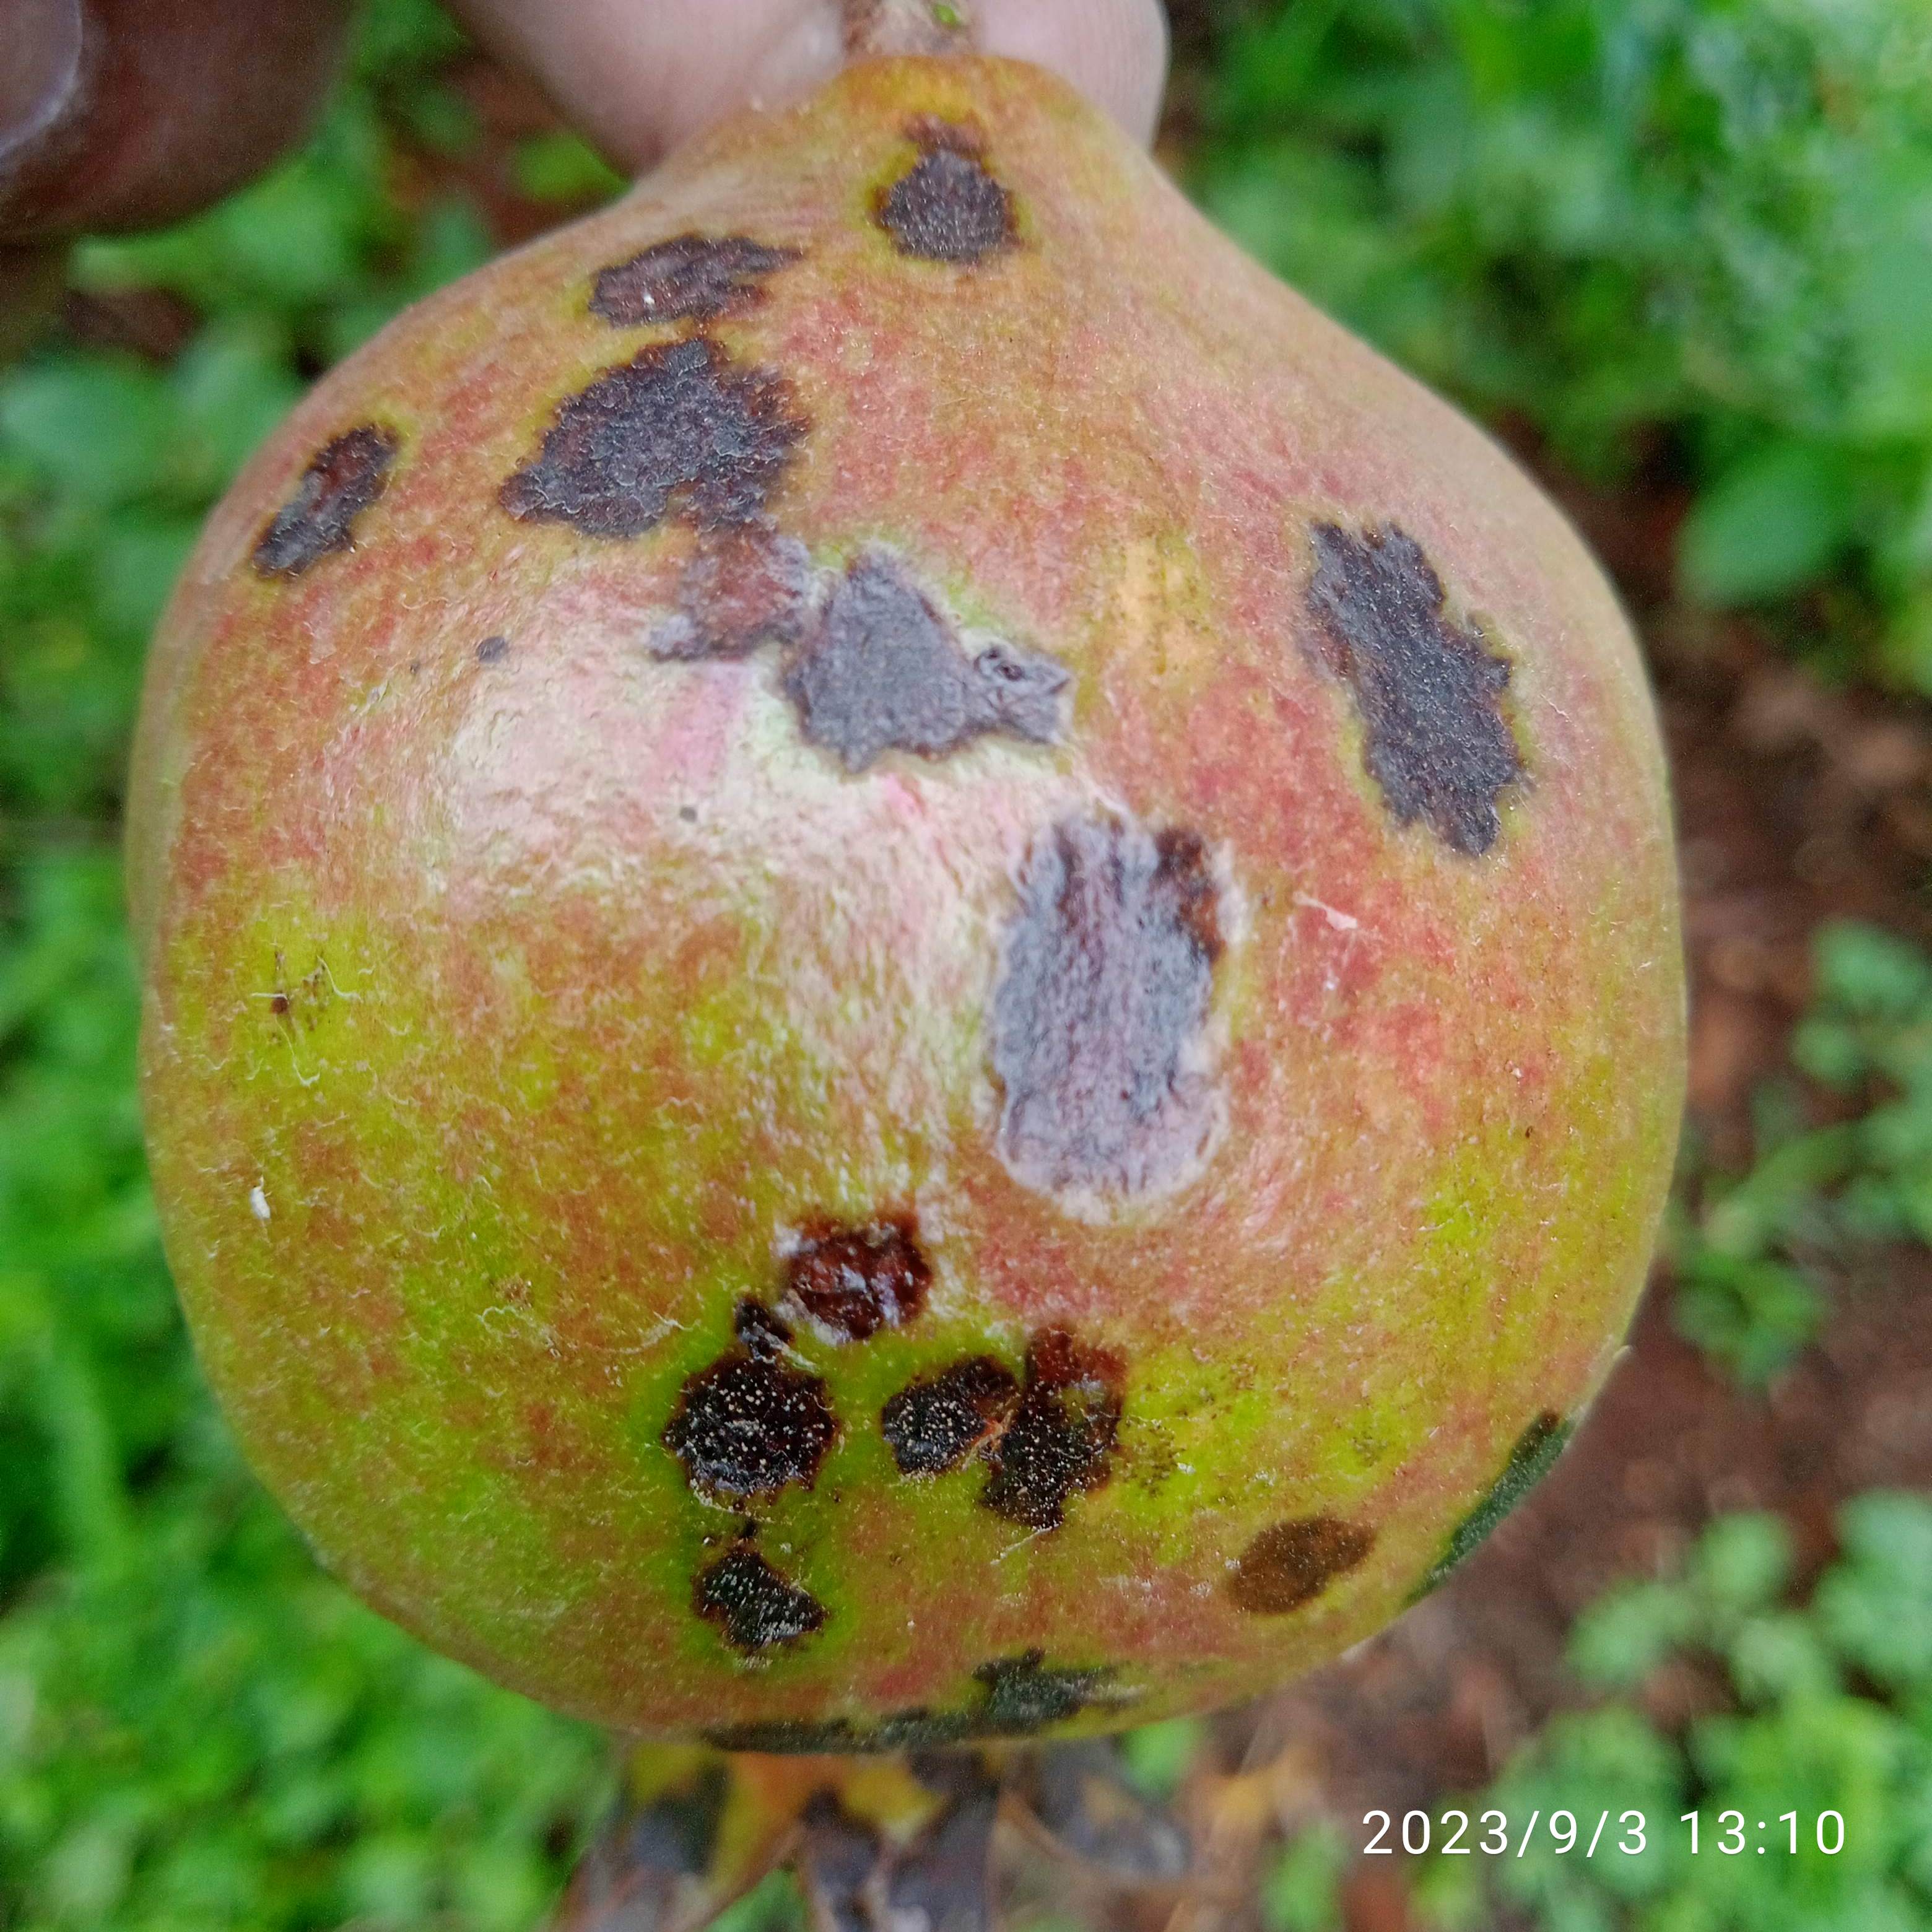
Label: Anthracnose